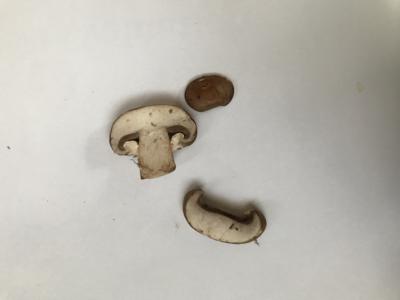
Label: generalcompost